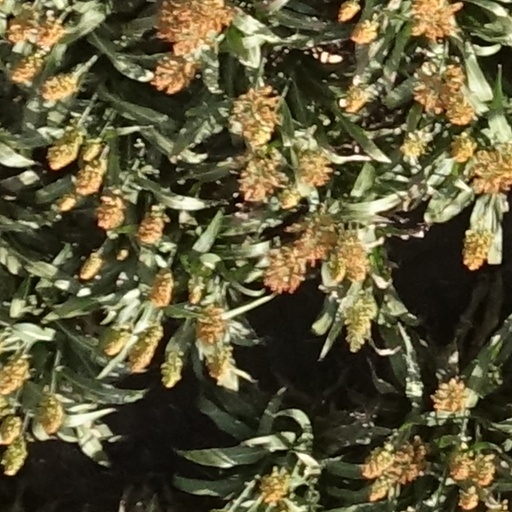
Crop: sorghum